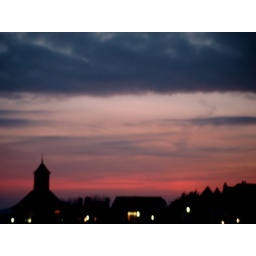
just the sun setting, setting over the clock tower and green, setting over the fields and the houses, over the town and the sea. just the sun setting, before my eyes, the sun is setting